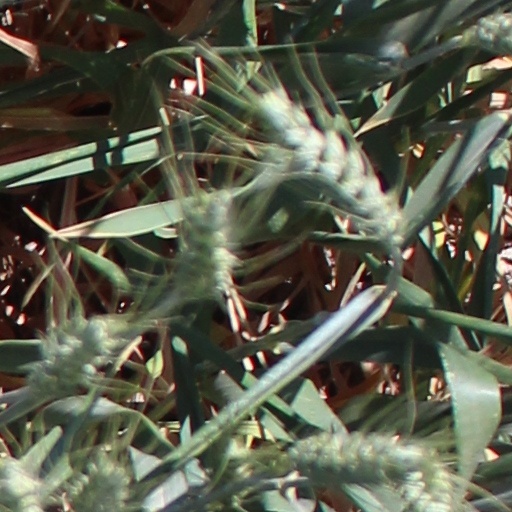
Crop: wheat